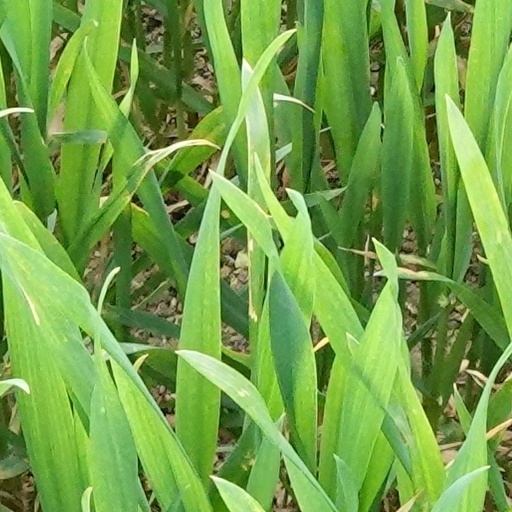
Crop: wheat